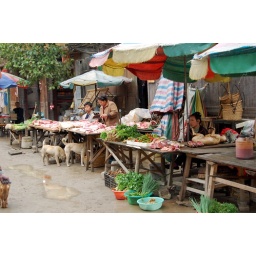
** NOTE: there are live dogs under the table and DEAD dogs for sale on top! Before and after!!